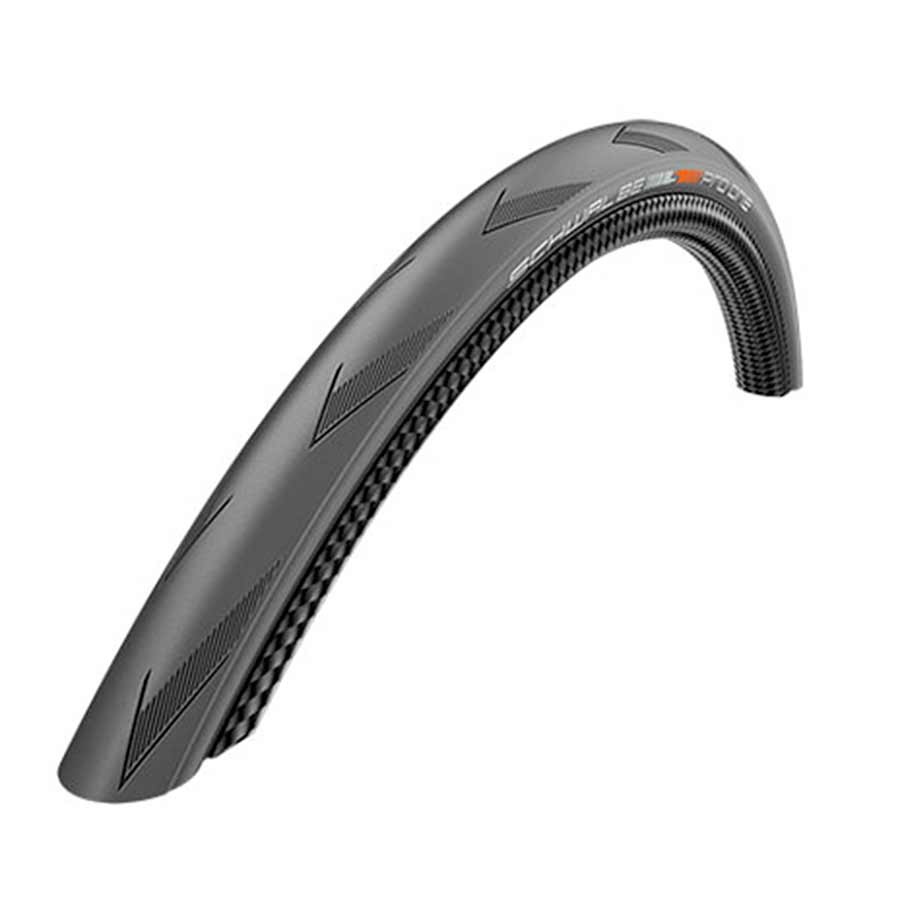
Schwalbe Pro One Tubeless Road Tire Addix Race V-Guard Black 127TPI
Tubeless Ready, high-end tire for road cycling. Providing 'souless,' speed and control at the highest level, the highest performing road tire from Schwalbe. SuperRace Carcass. Addix Race Compound. V-Guard puncture protection. Specially made for tubeless use, must always be run tubeless with sealant. Instructions for the first assembly: Schwalbe Pro One and Schwalbe Pro One TT Tubeless Easy tires must be used with Doc Blue tire sealant. At least 30 ml, preferably 60 ml per tire. The tire must be run for at least 25 km directly after the sealent is added. If the instructions for the first assembly are ignored, the sealing of the tire cannot be guaranteed. Attributes Bead Folding e-Bike approved No Primary Color Black Tire Compound Addix Race Tire Diameter/ISO 700C/622 Tire Technology V-Guard Tire Type Tubeless Ready TPI 127TPI Tubeless Technology Tubeless Easy
Brand: Schwalbe
Category: Sporting Goods > Outdoor Recreation > Cycling > Bicycle Parts > Bicycle Tires